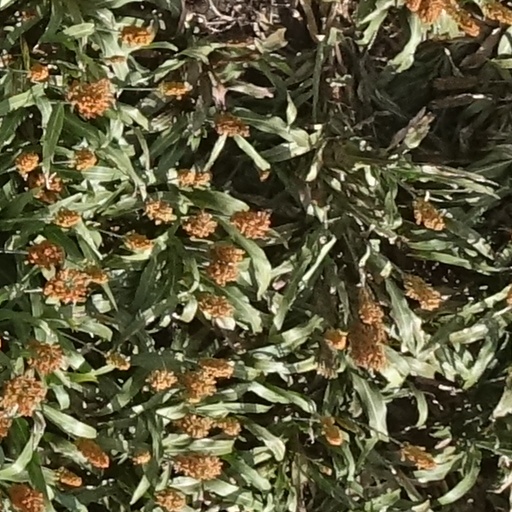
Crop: sorghum